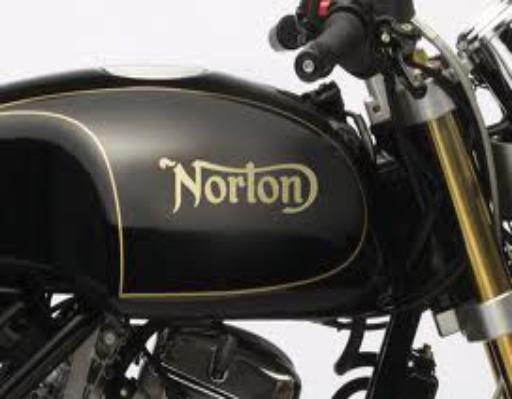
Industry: Necessities